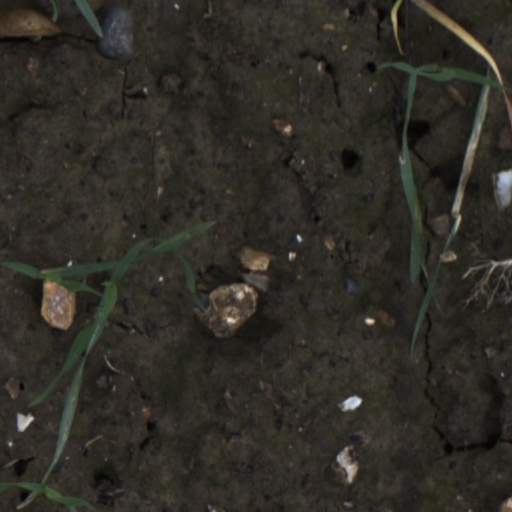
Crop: wheat